Frederik van Pallandt

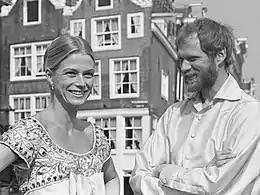
Nina and Frederik in Amsterdam, making a TV show (13 April 1967)

Frederik Jan Gustav Floris, Baron van Pallandt (4 May 1934 – 15 May 1994) was a Dutch singer best known as the male, guitar-playing half of the singing duo Nina & Frederik, which was together from the late 1950s to the late 1960s.